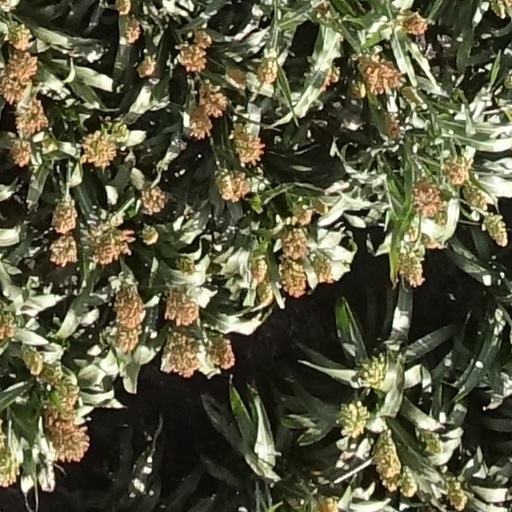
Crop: sorghum